Bridgetown, Western Australia

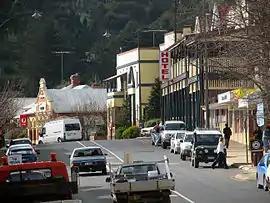
Hampton Street, the main street of Bridgetown

Bridgetown is a town in the South West region of Western Australia, approximately south of Perth on the Blackwood River at the intersection of South Western Highway with Brockman Highway to Nannup and Augusta.